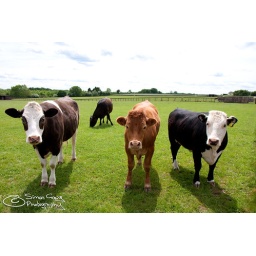
Four cows all of different breeds in a green field.